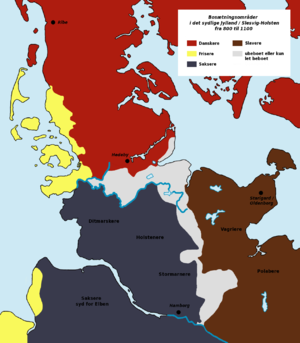
Nordfrisere / Historie
Frisernes bosætningsområde (gul) ved Sydslesvigs vestkyst.
Bosætningsområder i det sydlige Jylland / Slesvig-Holsten fra omtrent 800 til 1100, kilder: 1) ""Siedlungsgebiete vom 9. bis 11. Jahrhundert"" i: Historischer Atlas Schleswig-Holstein vom Mittelalter bis 1867, Neumünster 2004. 2) Peter
Nordfrisere er betegnelsen for frisiske indbyggere i Nordfrisland i Tyskland. Friserne bosatte sig i middelalderen i området mellem Ejderen i syd og Vidåen i nord. Endnu 10.000 taler nordfrisisk.